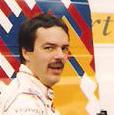
Age: 34